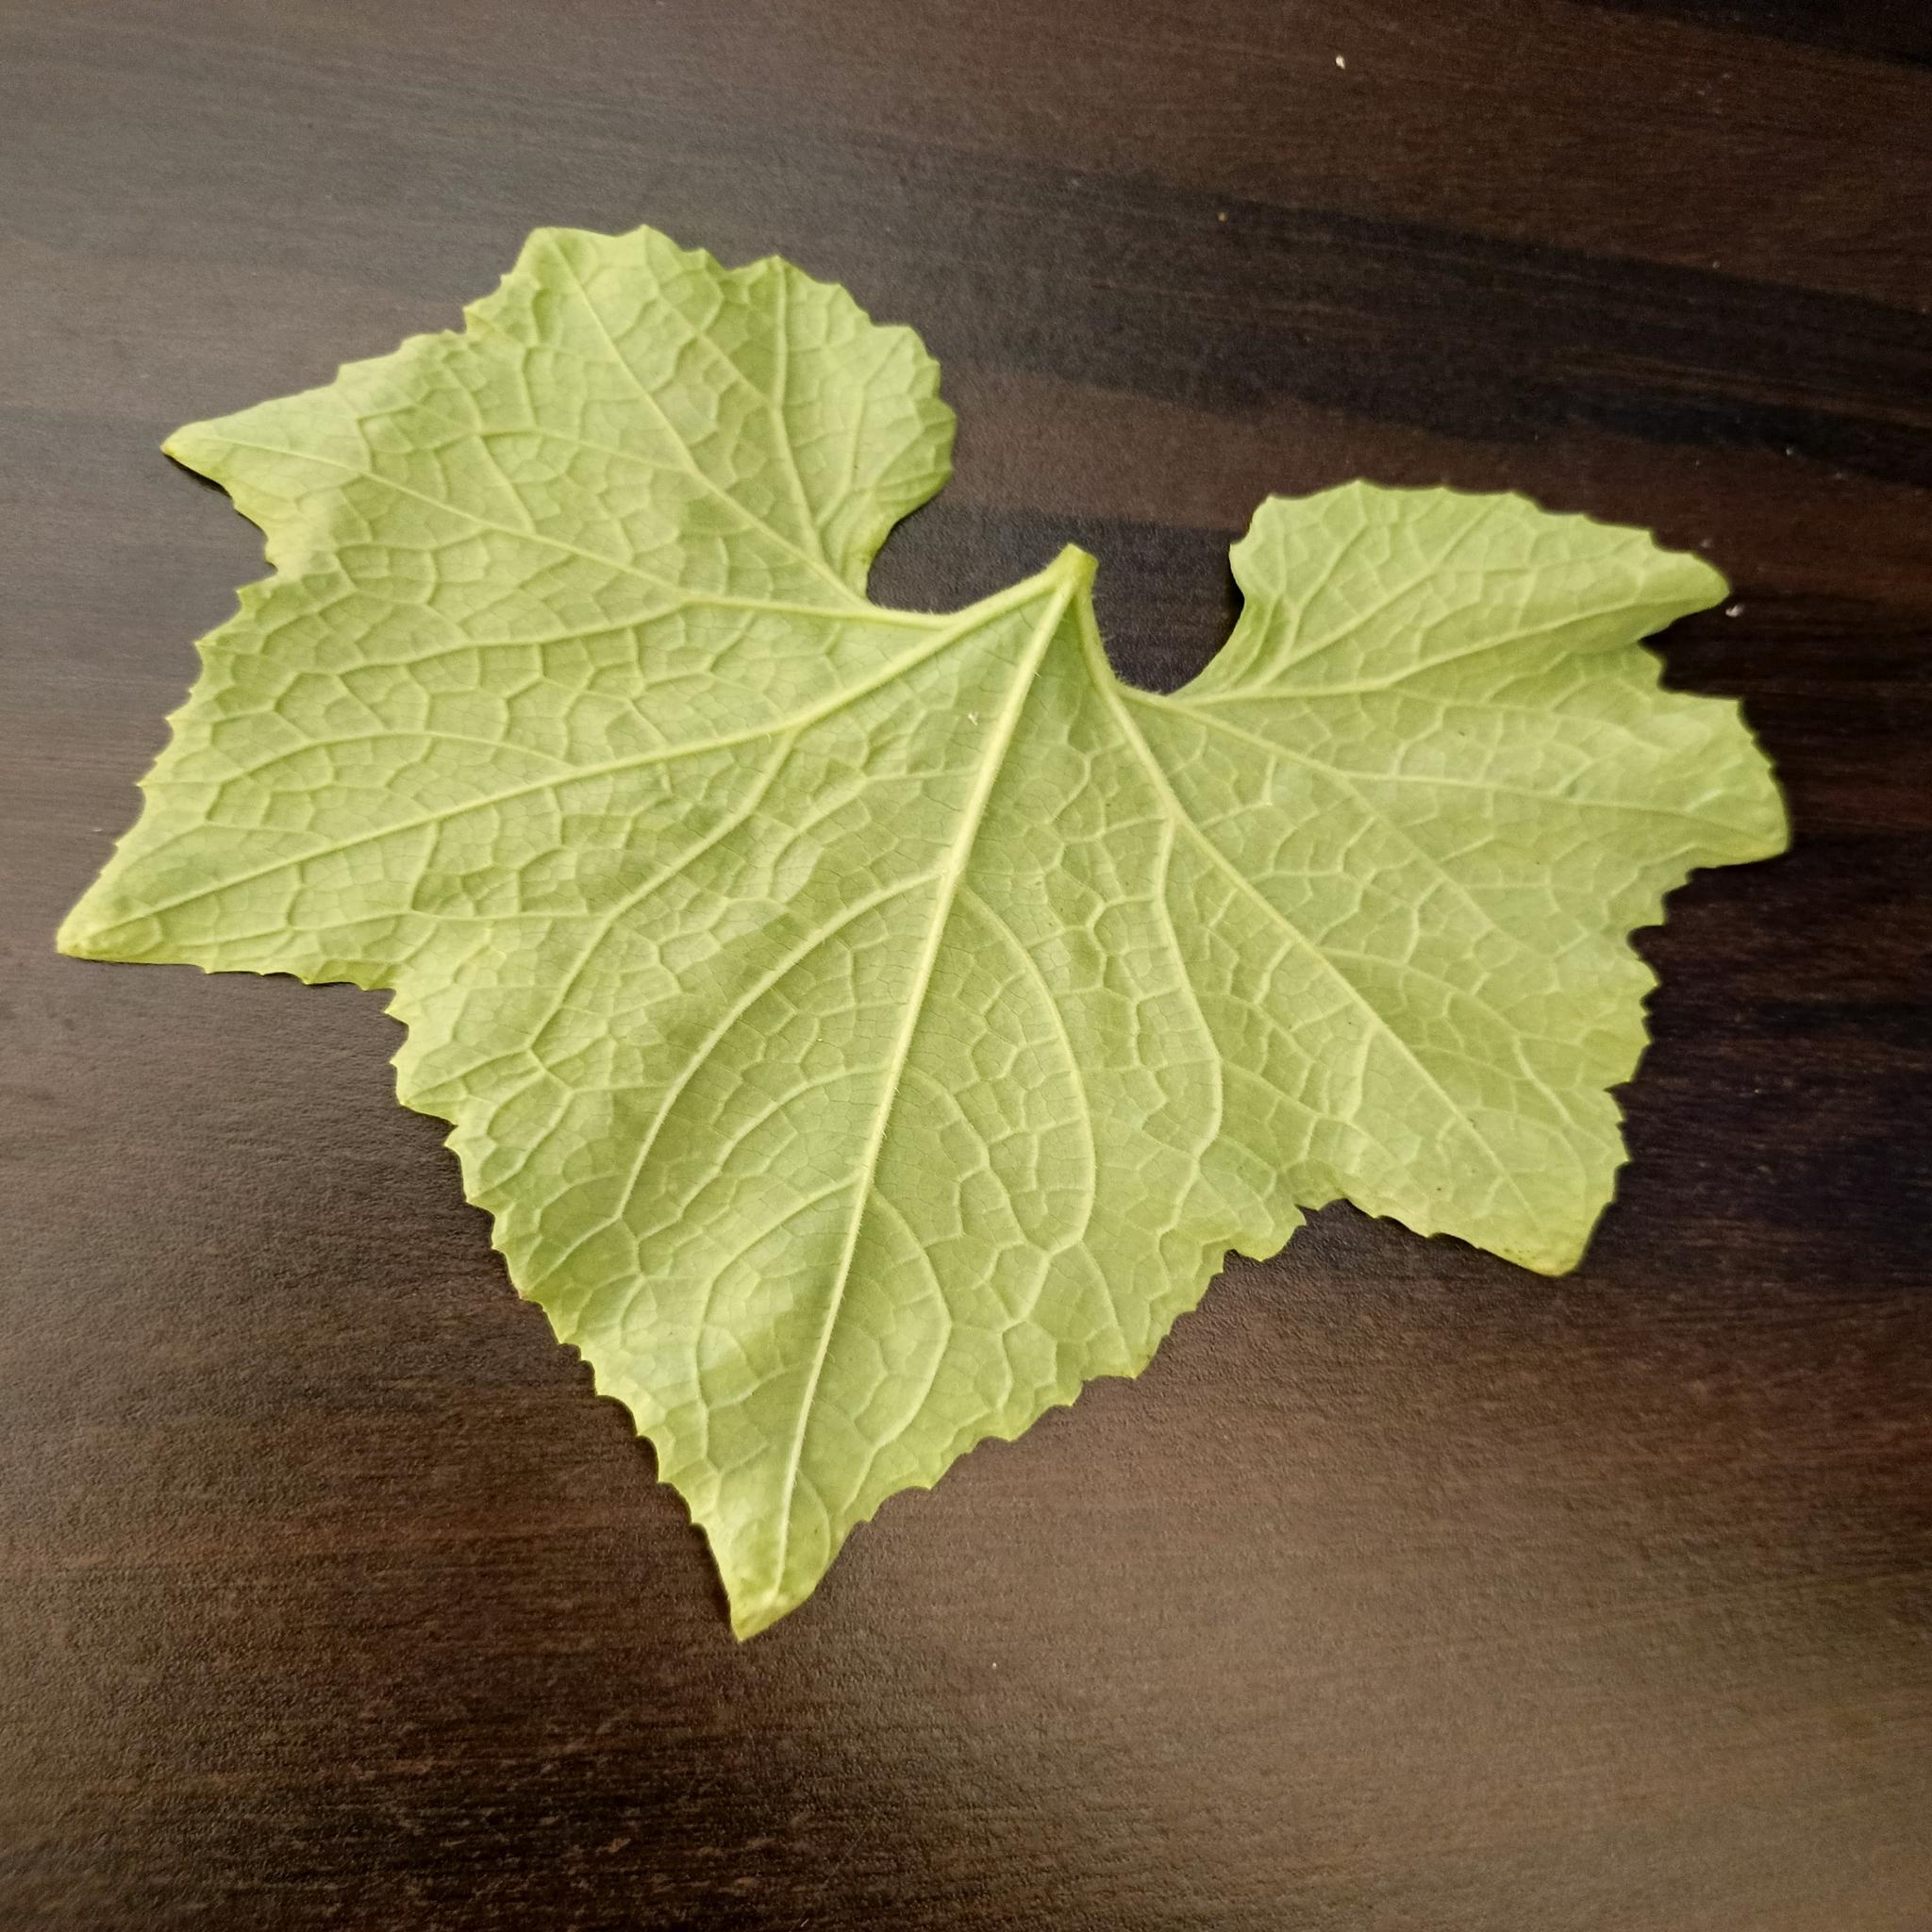
Label: Healthy